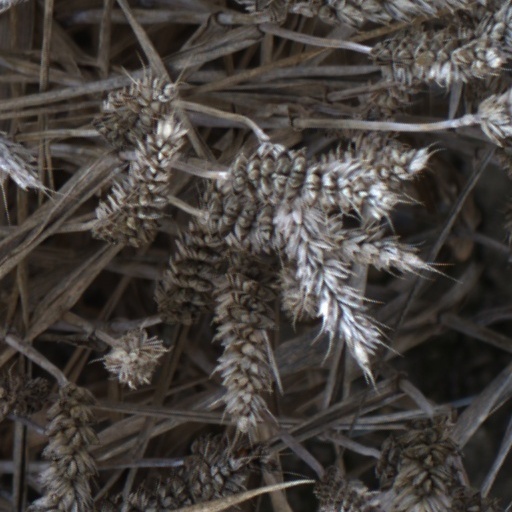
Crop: wheat